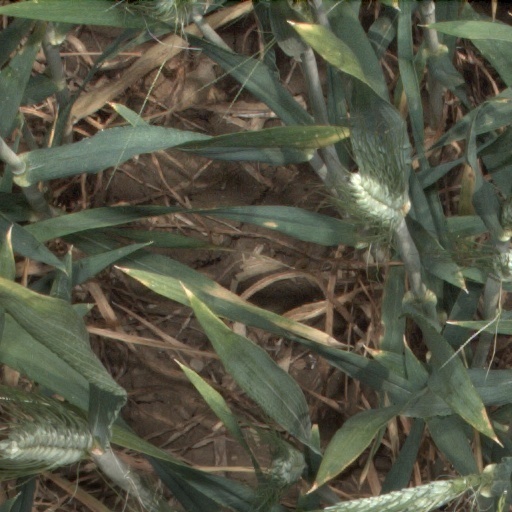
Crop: wheat